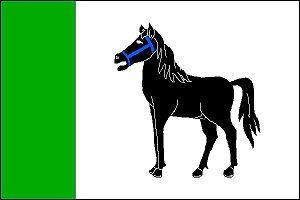
Slezské Rudoltice est une commune du district de Bruntál, dans la région de Moravie-Silésie, en République tchèque. Sa population s'élevait à 540 habitants en 2018.